Bellows Falls Co-operative Creamery Complex

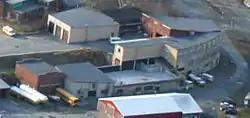
A birds eye view of the creamery in 2006.

The Bellows Falls Co-operative Creamery Complex is a historic industrial property in Bellows Falls, Vermont. Developed over a period of about 40 years beginning c. 1906, the complex, with two surviving buildings, it represents one of Vermont's largest commercial enterprises of the period. The property, located on the eastern side of Bellows Falls Island, was listed on the National Register of Historic Places in 1990.